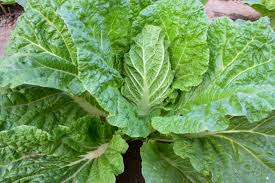
Waste category: biological